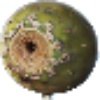
Label: cactus_fruit